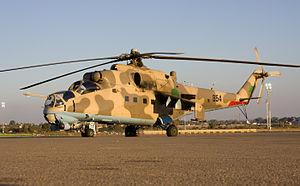
L'Armée de l'air de la Jamahiriya arabe libyenne ou Al Quwwat al-Jawwiya al-Libiyya était la composante aérienne de l'Armée libyenne. Elle a été créée en 1970 et est dissoute en 2011, remplacée par la force aérienne libyenne.